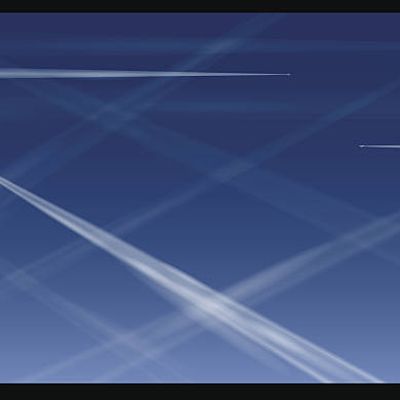
Cloud type: Contrail (Ct)